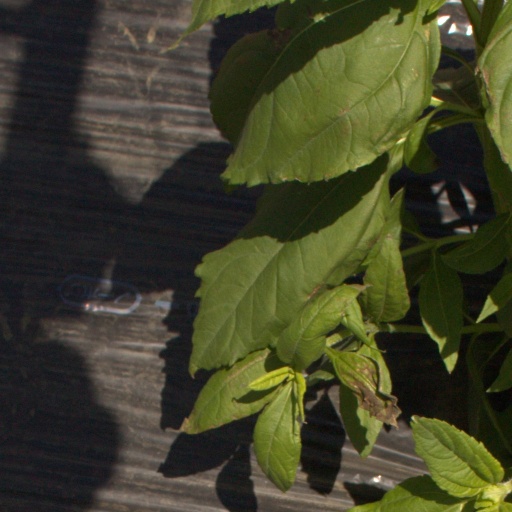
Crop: Jerusalem artichoke